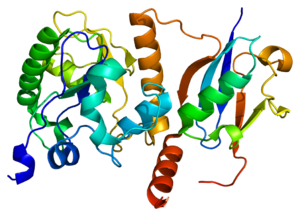
La thymine ADN glycosylase ou G/T mismatch-specific thymine DNA glycosylase est une enzyme. Chez l'homme c'est une protéine monomérique de 410 acides aminés codés par 1 233 paires de bases sur le chromosome 12 locus 24.1. C’est une protéine qui agit à plusieurs niveaux de régulation mais qui n’a qu’une fonction catalytique : la réparation de l’ADN.